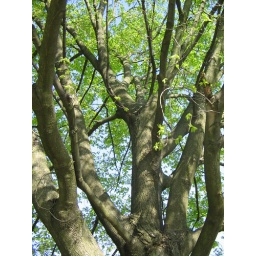
Pic my gf took of a tree near the Crecent hill reservior in Louisville.